Star Athletica, LLC v. Varsity Brands, Inc.

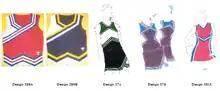
The five cheerleading-uniform designs involved in the case

The Liebe Company founded Star Athletica as a subsidiary in January 2010. Varsity Brands had cancelled an agreement with The Liebe Company's sports-lettering subsidiary, and Varsity accused The Liebe company of founding Star Athletica to retaliate by leveraging former Varsity employees' knowledge of Varsity designs. Later that year, Varsity Brands sued Star Athletica for infringing five of its copyrighted designs for cheerleading uniforms. The Star Athletica designs were not exactly identical (physically or graphically), but Varsity's general description of allegedly-copied elements in court filings ("the lines, stripes, coloring, angles, V's [or chevrons], and shapes and the arrangement and placement of those elements") suited both designs and the case moved forward. Varsity also sued for trademark infringement under the Lanham Act and Star Athletica counter-sued Varsity under the Sherman Antitrust Act for allegedly monopolizing the cheerleading industry, but those claims were dismissed.